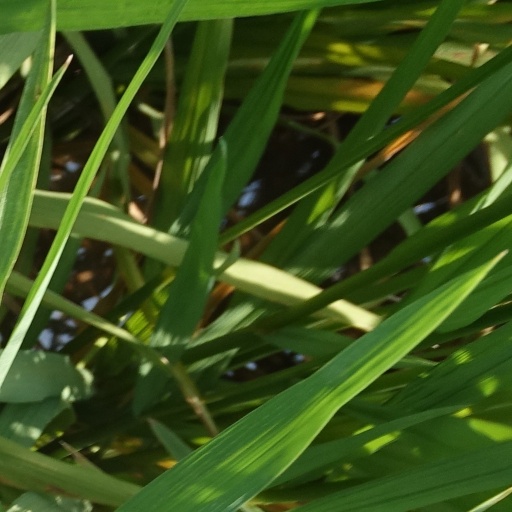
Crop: rice